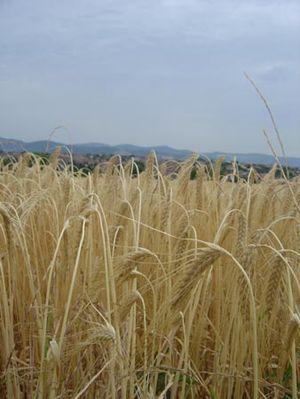
La ferme-brasserie La Soyeuse est située en Pays lyonnais, à Rontalon, dans le département du Rhône.
L’orge commune est une céréale à paille, plante herbacée annuelle de la famille des Poaceae, sous-famille des Pooideae. Elle fait partie des plus anciennes céréales cultivées. Bien adaptée au climat méditerranéen du fait de sa rusticité, elle constituait ainsi la principale céréale cultivée dans l'Antiquité grecque et était consommée sous forme de galette ou de bouillie. L'orge pousse aussi bien sous les tropiques qu’à 4 500 m d’altitude au Tibet.